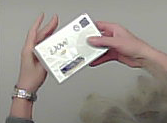
Product: dove_soap